Josepha Petrick Kemarre

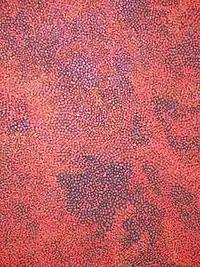
A painting by Josie Petrick, showing the 'bush plum' pattern characteristic of her works.

Josepha Petrick began painting about 1990 or 1992 as part of the contemporary Indigenous art movement that had begun at Papunya in the 1970s. By 1998 her work was being collected by both private and public institutions, such as Charles Sturt University, and in 2005 a work was purchased by the National Gallery of Victoria. Her career received a significant boost when her work was included in the National Gallery of Victoria's 2006 "Landmarks" exhibition and its catalogue; her painting was printed opposite that of Yannima Tommy Watson, who was by this time famous, particularly for his contribution to the design of a new building for the Musée du quai Branly. Petrick's paintings have been included at exhibitions in several private galleries in Melbourne and Hong Kong, as well as at the Australian embassy in Washington in 2001.